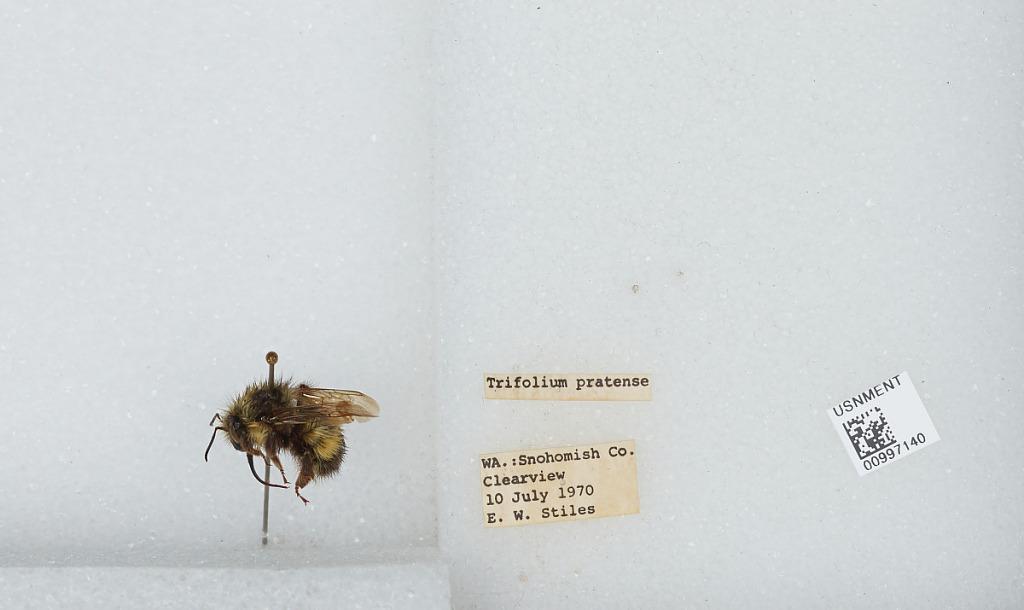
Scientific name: Bombus (Pyrobombus) flavifrons Cresson
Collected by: E. Stiles
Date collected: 1970-7-10
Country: United States
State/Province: Washington
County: Snohomish
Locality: Clearview
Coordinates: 47.8292, -122.145